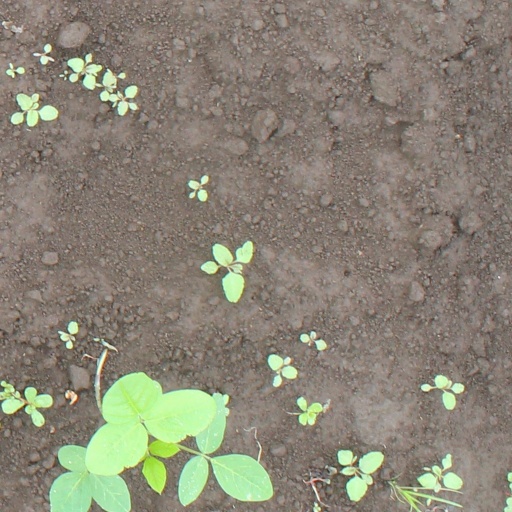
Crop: soybean